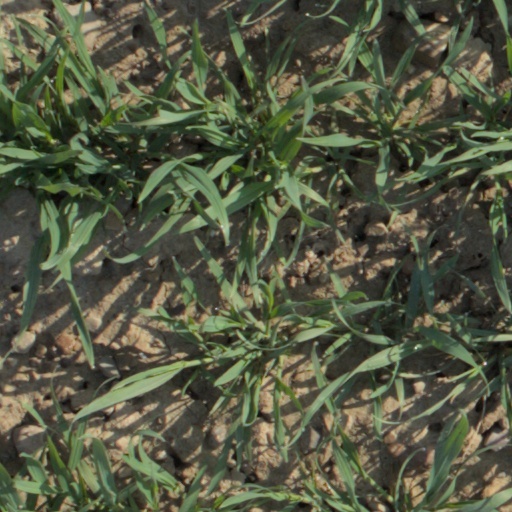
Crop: wheat